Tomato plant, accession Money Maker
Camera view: tilt-top (135 deg); turntable rotation: 300 degrees
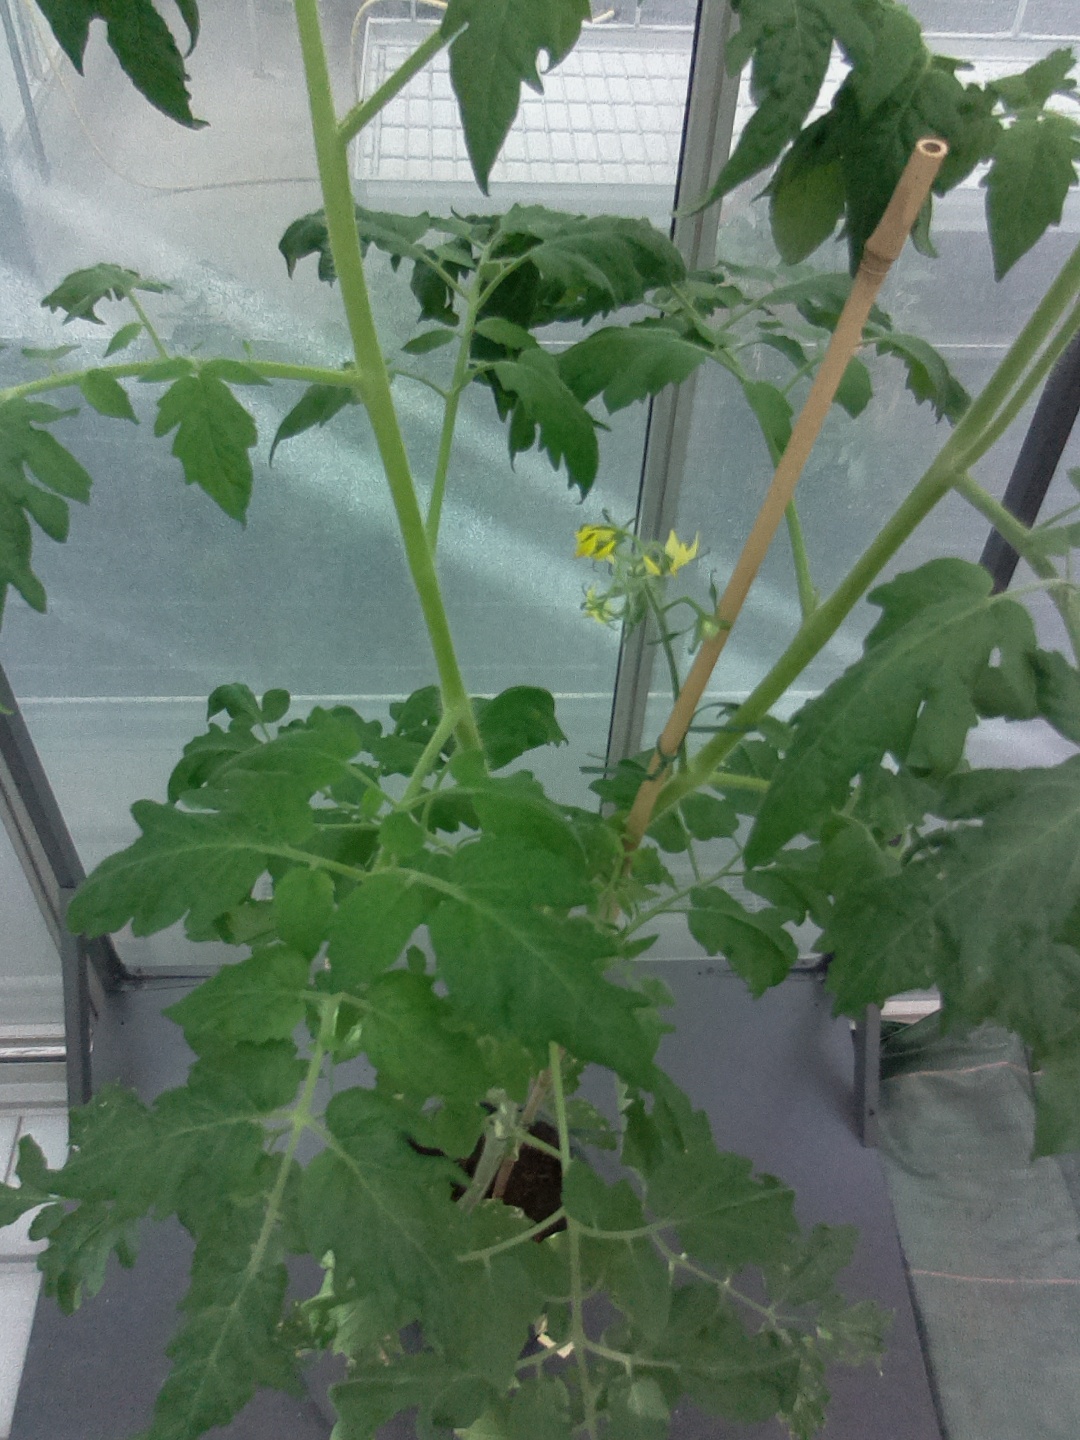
BBCH growth stage 64: 40%-50% of flowers open